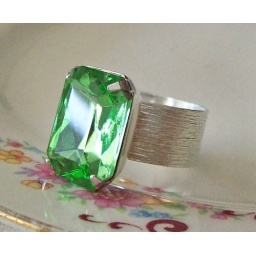
A vintage glamour ring in peridot glass set in a silver plate brushed band. Estate Style